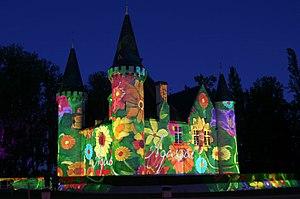
Château D'Agassac illuminé à l'occasion de la Fête de la Fleur organisée en juin 2004
Le château d'Agassac est un domaine viticole réputé du Haut-Médoc en Gironde. Il est situé dans l'AOC haut-médoc, dans la commune de Ludon-Médoc. À seulement quinze minutes au nord de Bordeaux, il constitue l'un des premiers vignobles du Médoc. Il produit un vin parmi les mieux notés de son appellation. Le Château D'Agassac est un « Cru bourgeois supérieur » selon le classement de 1932 des vins de Bordeaux.